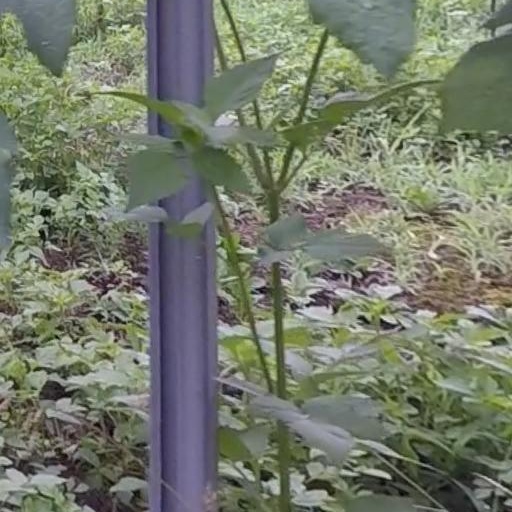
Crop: grape